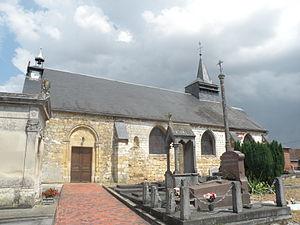
église Saint-Laurent de Le Fay-Saint-Quentin
Le Fay-Saint-Quentin est une commune française située dans le département de l'Oise, en région Hauts-de-France.